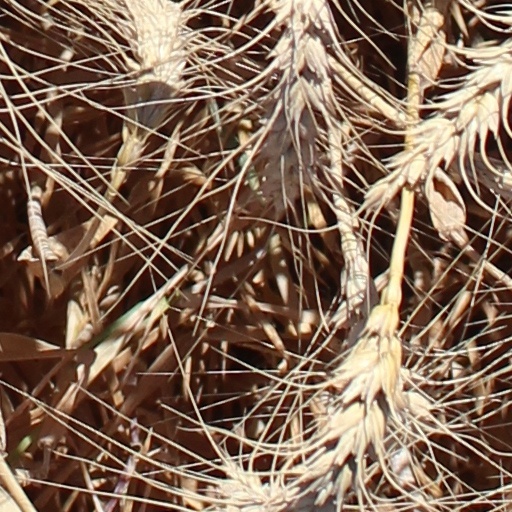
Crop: wheat